Frances Fuller Victor

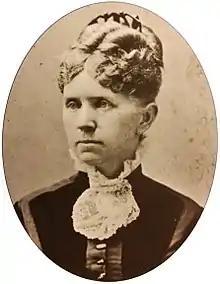
Fuller Victor in 1878, as photographed by I. W. Taber

Following the move to Oregon, Fuller Victor's writing shifted from fiction and feature articles to book-length regional histories. Over the next 13 years, she compiled first-hand accounts of the history of Oregon from territorial leaders such as Joseph Meek, Oliver Applegate, and Matthew Deady. Her diligent studies informed both her fiction and her historical writing, contributing to her success as a writer. Her fiction in this period was considered to accurately capture the spirit of western expansion and the notion of Manifest Destiny.